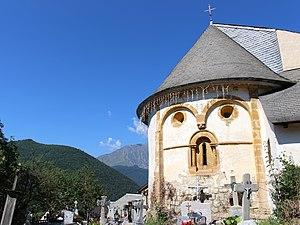
Église Saint-Laurent de Jézeau (Hautes-Pyrénées)
Cet article traite de différents aspects de la culture dans les Hautes-Pyrénées, un département du sud-ouest de la France.
La liste des églises des Hautes-Pyrénées recense de manière exhaustive les églises situées dans le département français des Hautes-Pyrénées.
Jézeau est une commune française située dans le département des Hautes-Pyrénées, en région Occitanie.
L'église Saint-Laurent ou Notre-Dame de Jézeau est une église catholique du XIIᵉ siècle située à Jézeau, dans le département français des Hautes-Pyrénées en France.